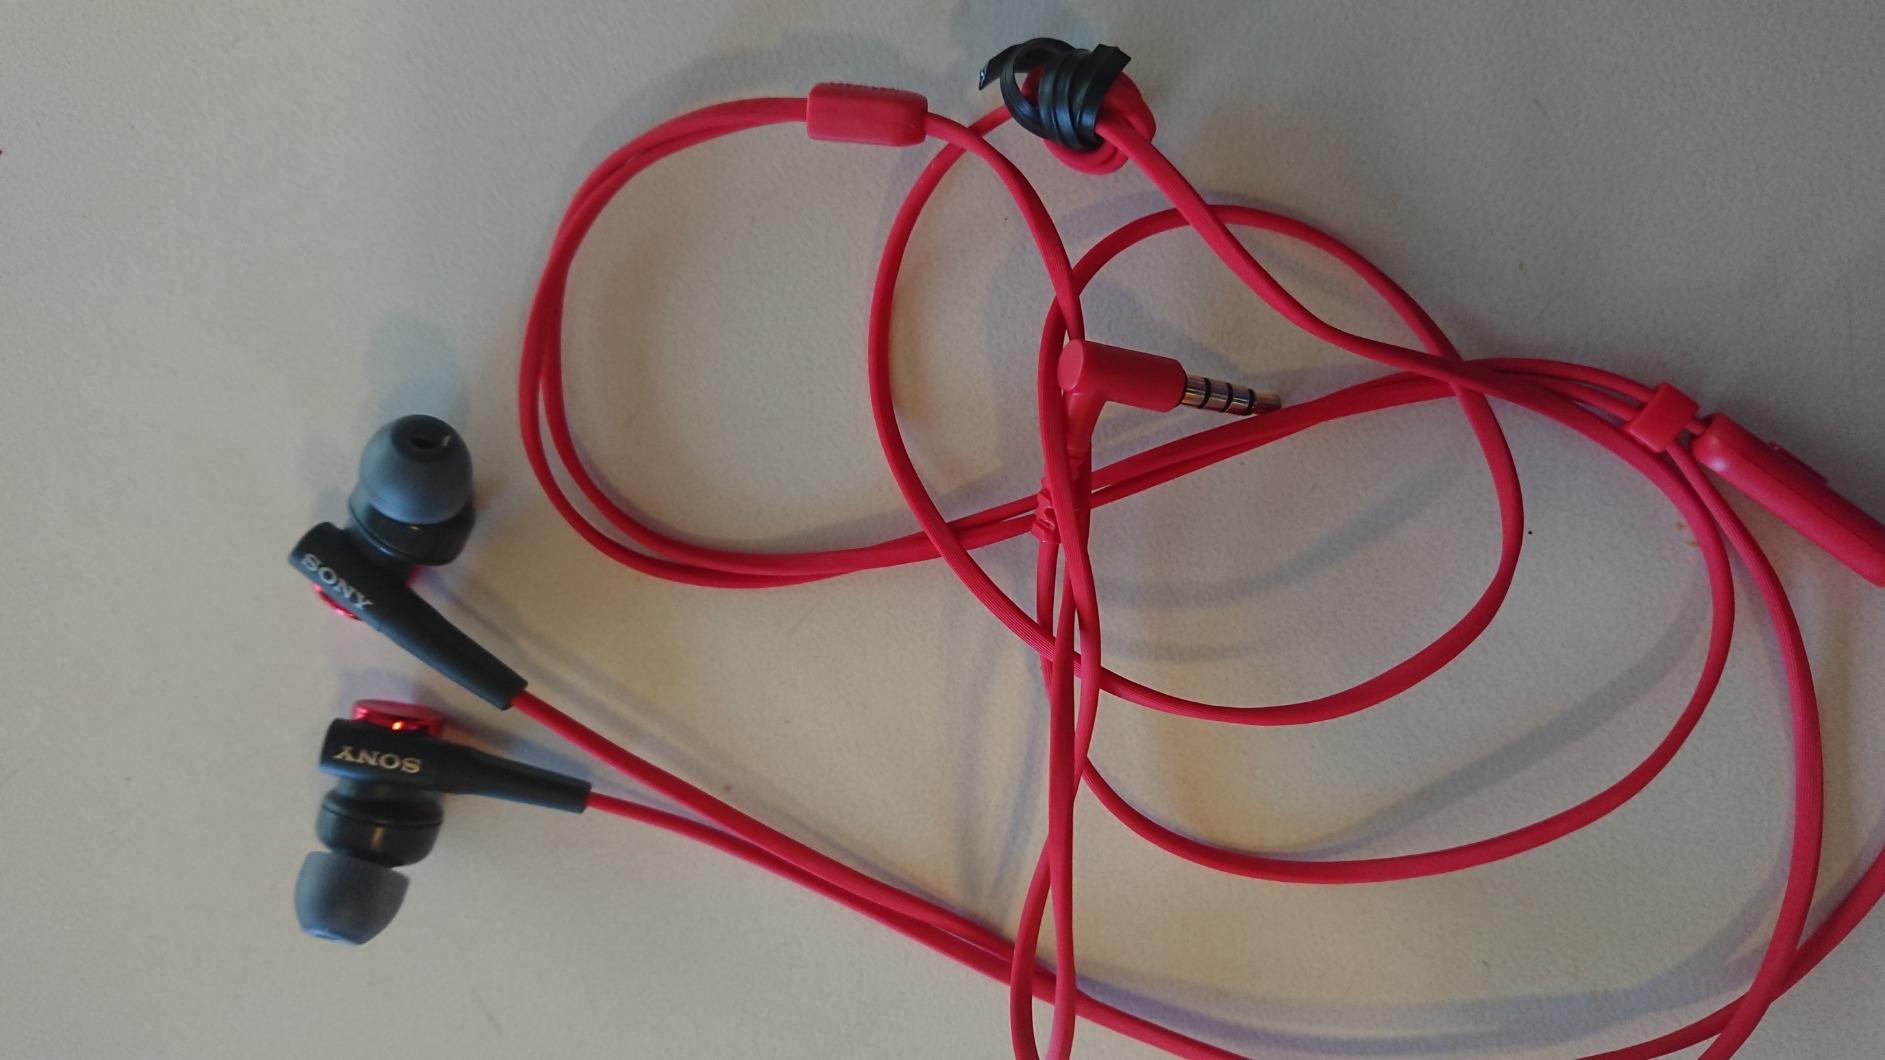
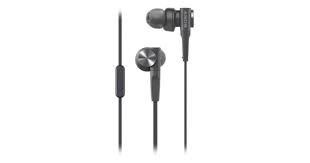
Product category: headphones
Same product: no